Carnival of Santiago de Cuba

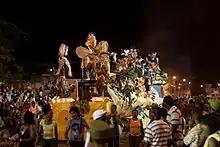
Comparsa in Santiago

Carnivals, known as "carnavales", "charangas", or "parrandas", have been vibrant public celebrations in Cuba since at least the 17th century, with the Carnaval of Santiago de Cuba holding a special place among Cubans.